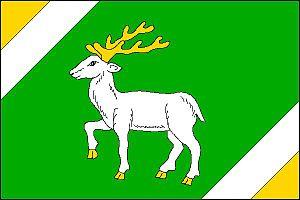
Heřmánky est une commune du district de Nový Jičín, dans la région de Moravie-Silésie, en République tchèque. Sa population s'élevait à 164 habitants en 2018.